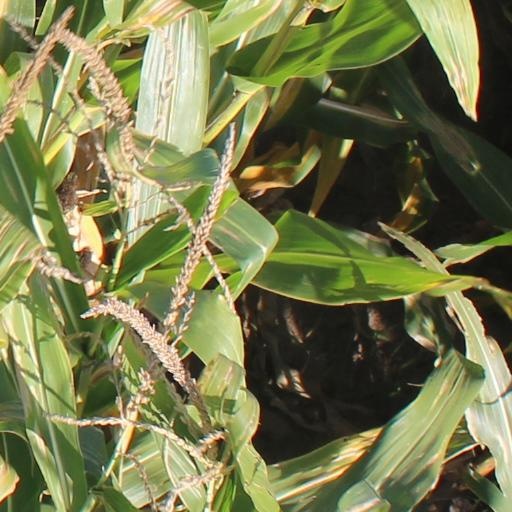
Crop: maize; corn